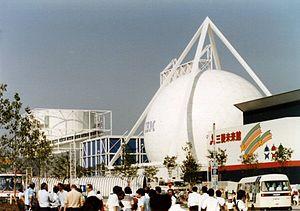
L'Exposition internationale de Tsukuba est une manifestation culturelle qui s'est tenue à Tsukuba entre le 17 mars et le 16 septembre 1985.